Vikings (2012 TV series)

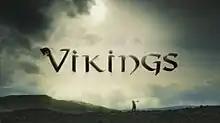

Vikings is a 2012 BBC television documentary series written and presented by Neil Oliver charting the rise of the Vikings from prehistoric times to the empire of Canute.